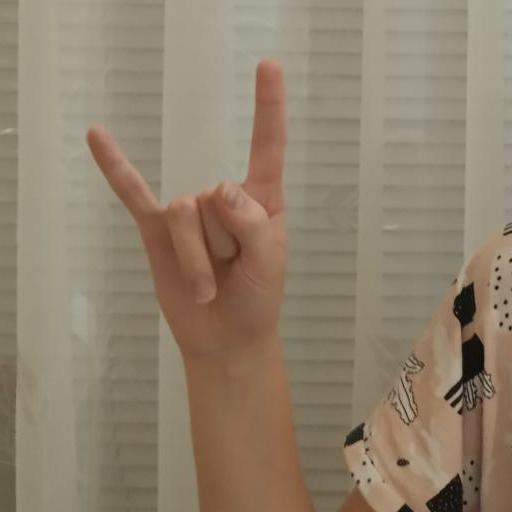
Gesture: rock